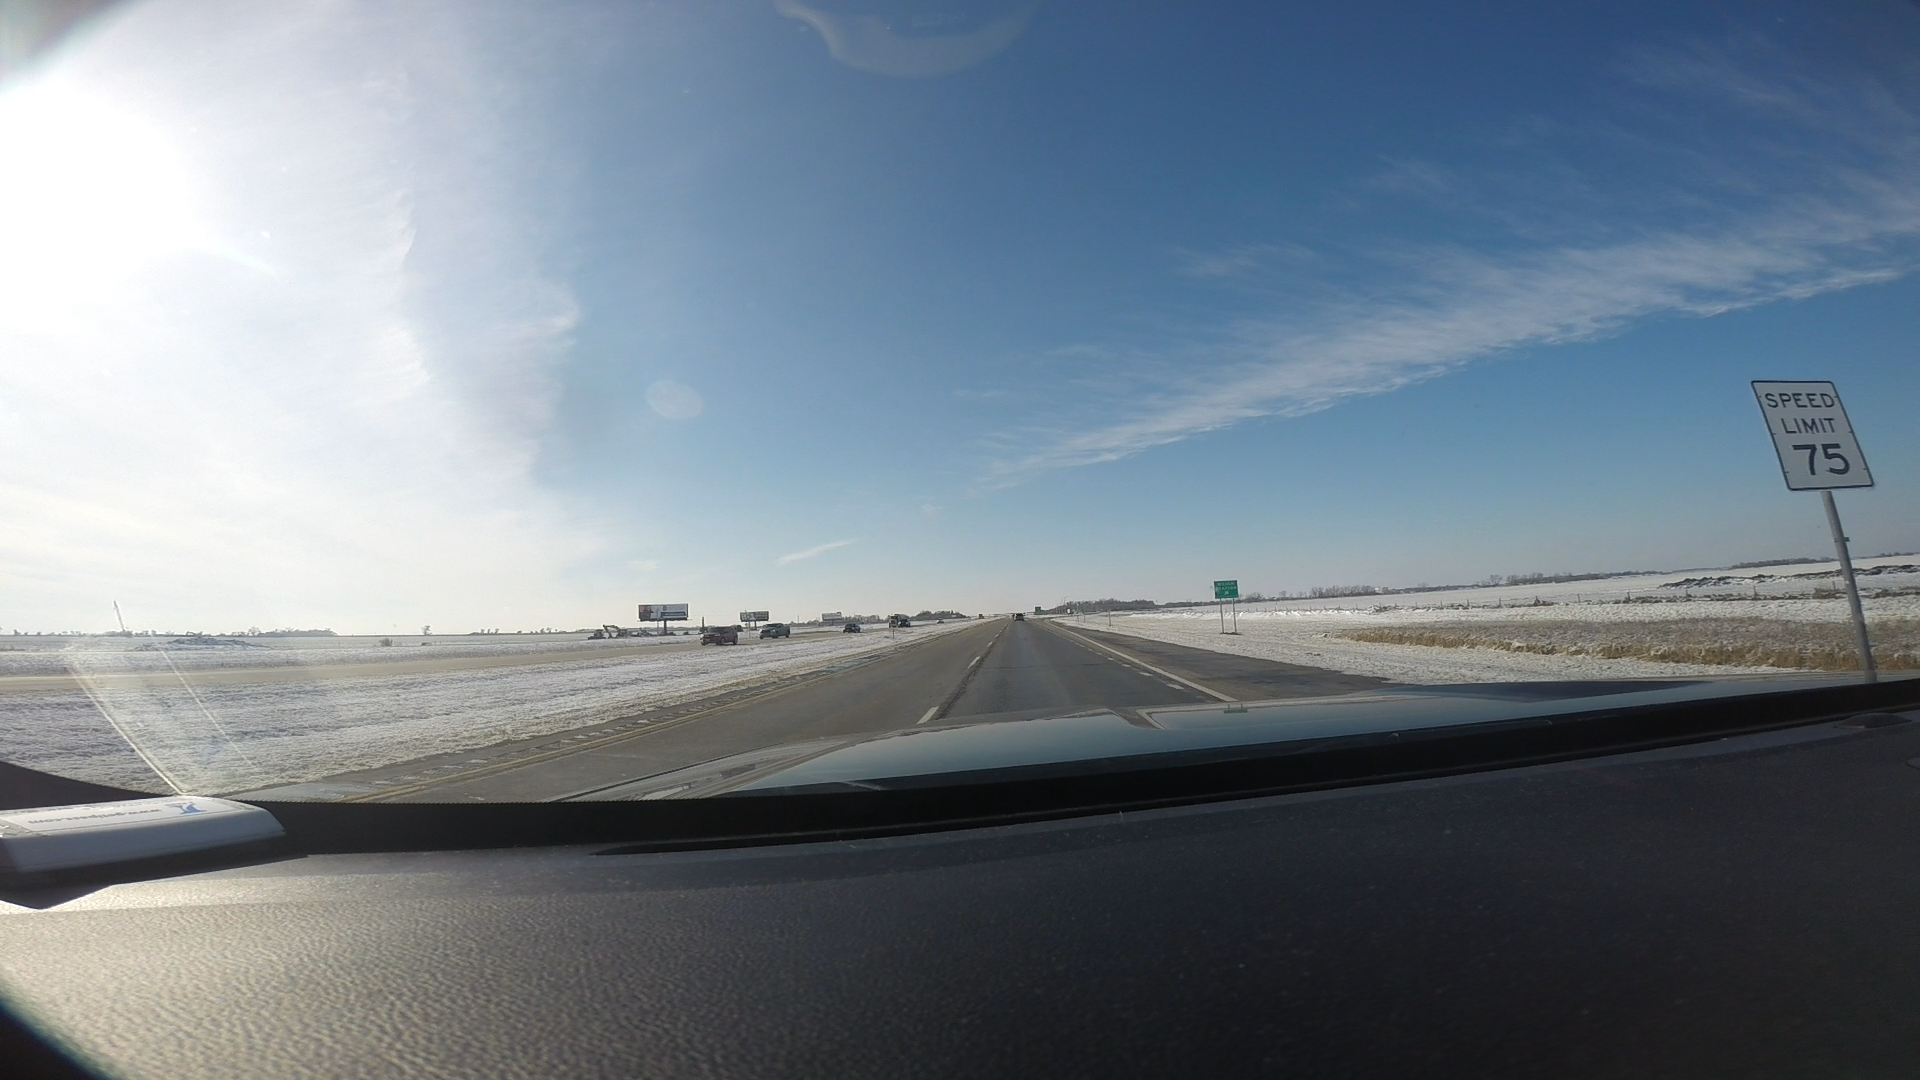
Speed limit sign label: mph75